Francesco Lana de Terzi

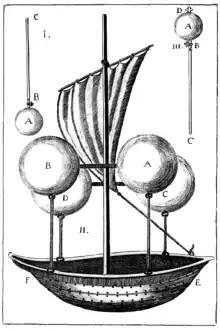
Francesco Lana de Terzi's flying boat concept c.1670

In the year 1670, Francesco Lana de Terzi published a book titled "Prodromo", including a chapter titled "saggio di alcune invenzioni nuove premesso all'arte maestra" ("Essay on new inventions premised on the master art"), which contained the description of a “flying ship”. Encouraged by the experiments of Otto von Guericke with the Magdeburg hemispheres, in 1663 Lana de Terzi developed an idea for a lighter than air vessel.